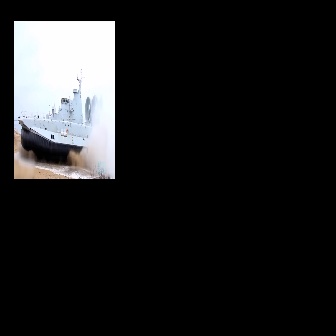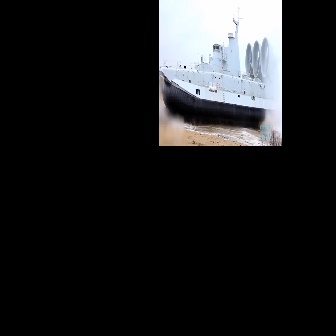
  Please identify the target specified by the bounding box [17,67,114,163] in the first image and locate it in the second image. Return the coordinates in [x_min,y_min,x_max,y_max] format.
Answer: [158,5,280,127]